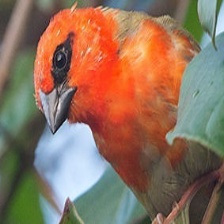
Species: RED FODY
Scientific name: FOUDIA MADAGASCARIENSIS